America's Got Talent

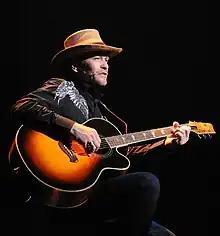
Kevin Skinner, season four winner

The fourth season aired between June 23 and September 19, 2009, and was the first season to be broadcast in high definition. Auditions were held between January and April, at venues within New York, Los Angeles, Chicago and Atlanta. Additional auditions were held within Washington, D.C., Miami, Tacoma, Boston and Houston. Along with conducting live auditions, participants could also audition by uploading a video of their performance directly to the program's website. Prior to filming taking place, Springer departed from the program following the previous season, and was replaced by Nick Cannon as host.